Hellerupgård

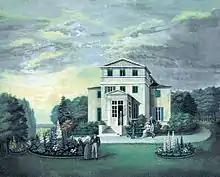
The new main building bby H.G.F. Holm.

The estate was later acquired by "konferensråd" Erich Erichsen for whom a new main building was constructed in 180203 to designs by the French architect Jacques Remy.